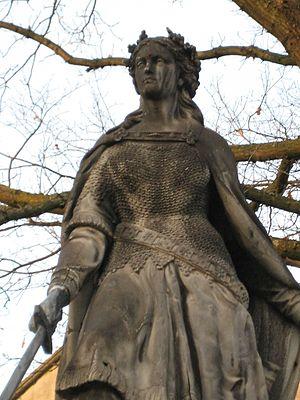
Mémorial à Bünde, arrondissement de Herford, Rhénanie-du-Nord-Westphalie, Allemagne. العربية